Joseph Staten

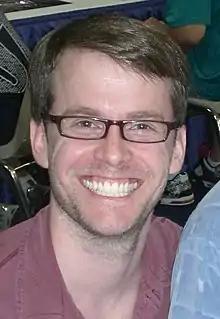
Staten at the 2007 Comic-Con International

Joseph Staten is an American writer best known for his work at video game studios Bungie, Microsoft Studios, and 343 Industries.